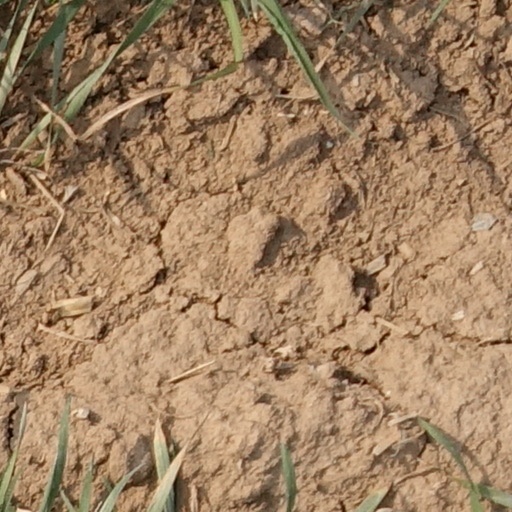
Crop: wheat